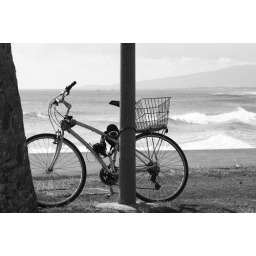
Canon 40DThe owner of this bike spends his afternoons in the ocean cleaning it of rubbish and tangled fishing line.